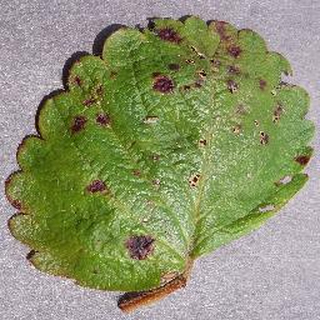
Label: strawberry_leaf_scorch